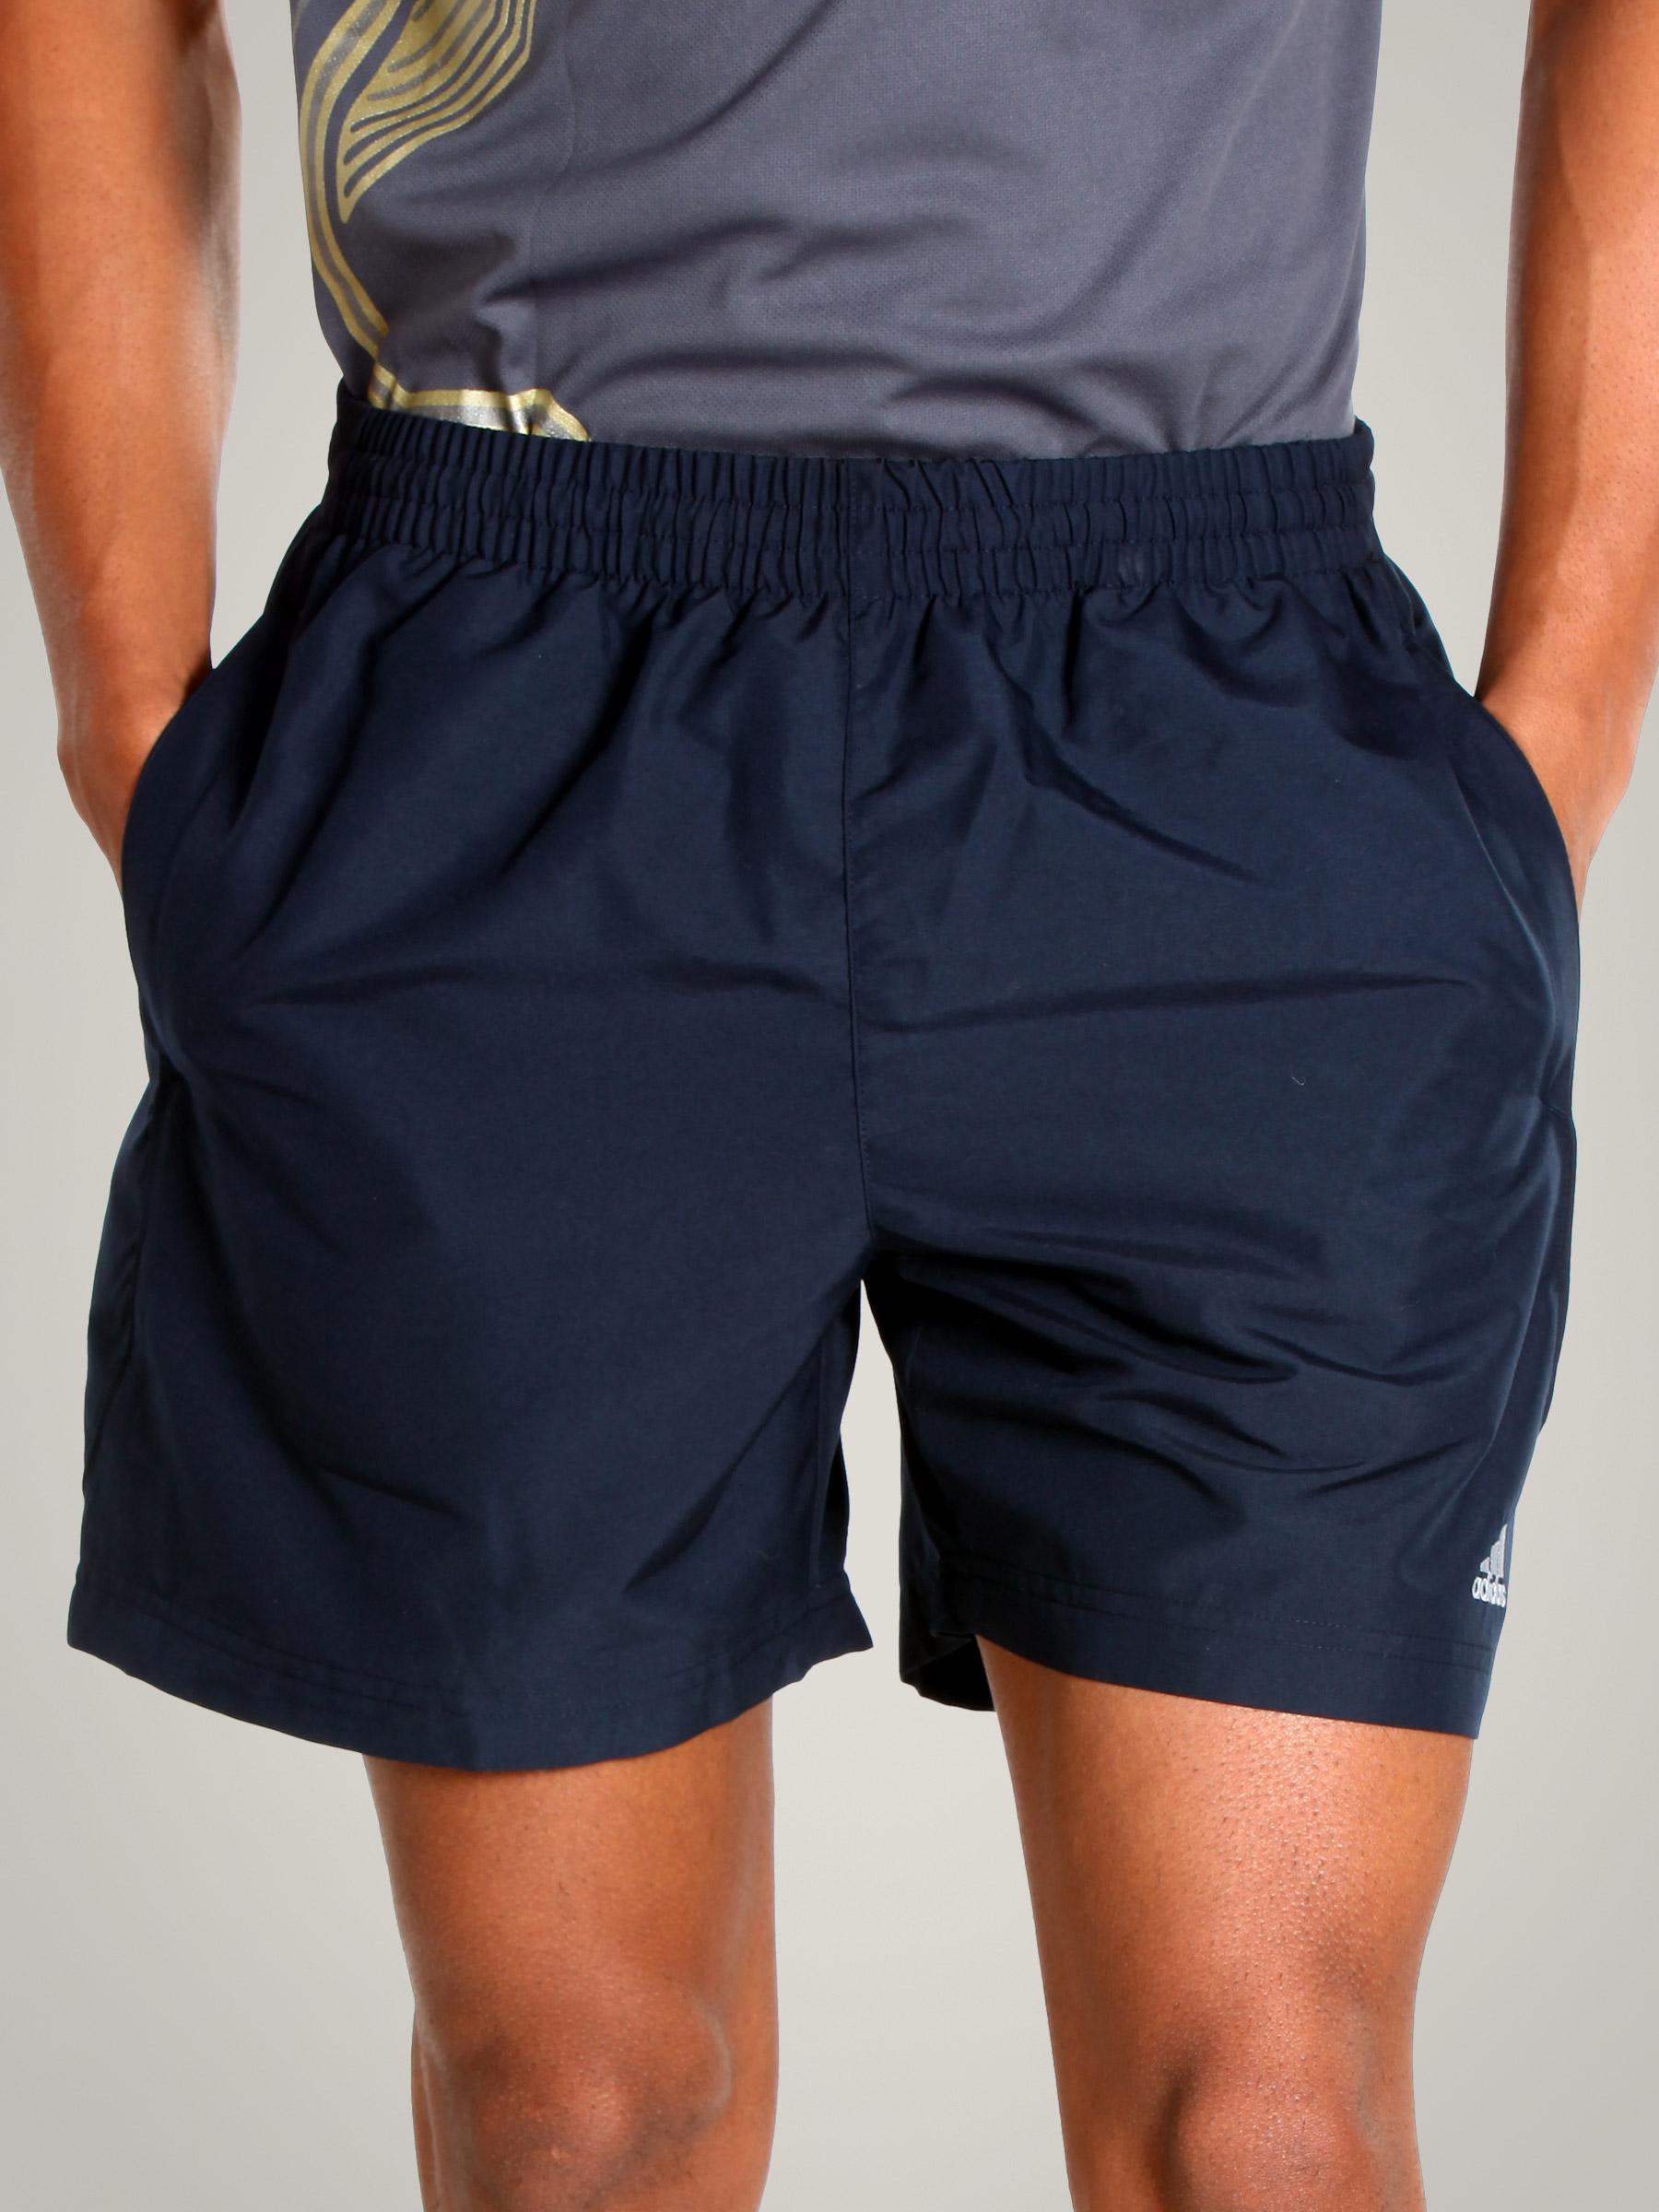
ADIDAS Men Stripe Navy Short
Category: Apparel / Bottomwear / Shorts
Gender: Men
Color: Navy Blue
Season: Fall 2010
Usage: Sports